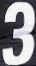
Number: 3